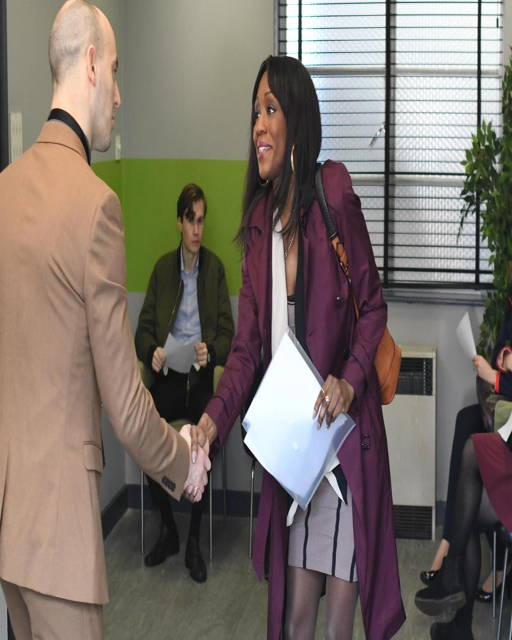
person goes for a job interview but it 's not quite what she wanted